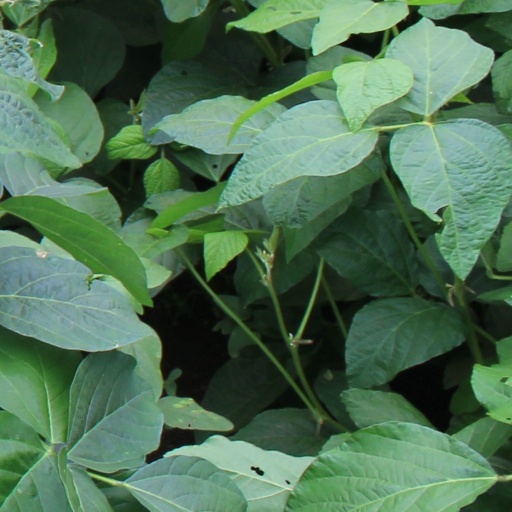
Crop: soybean